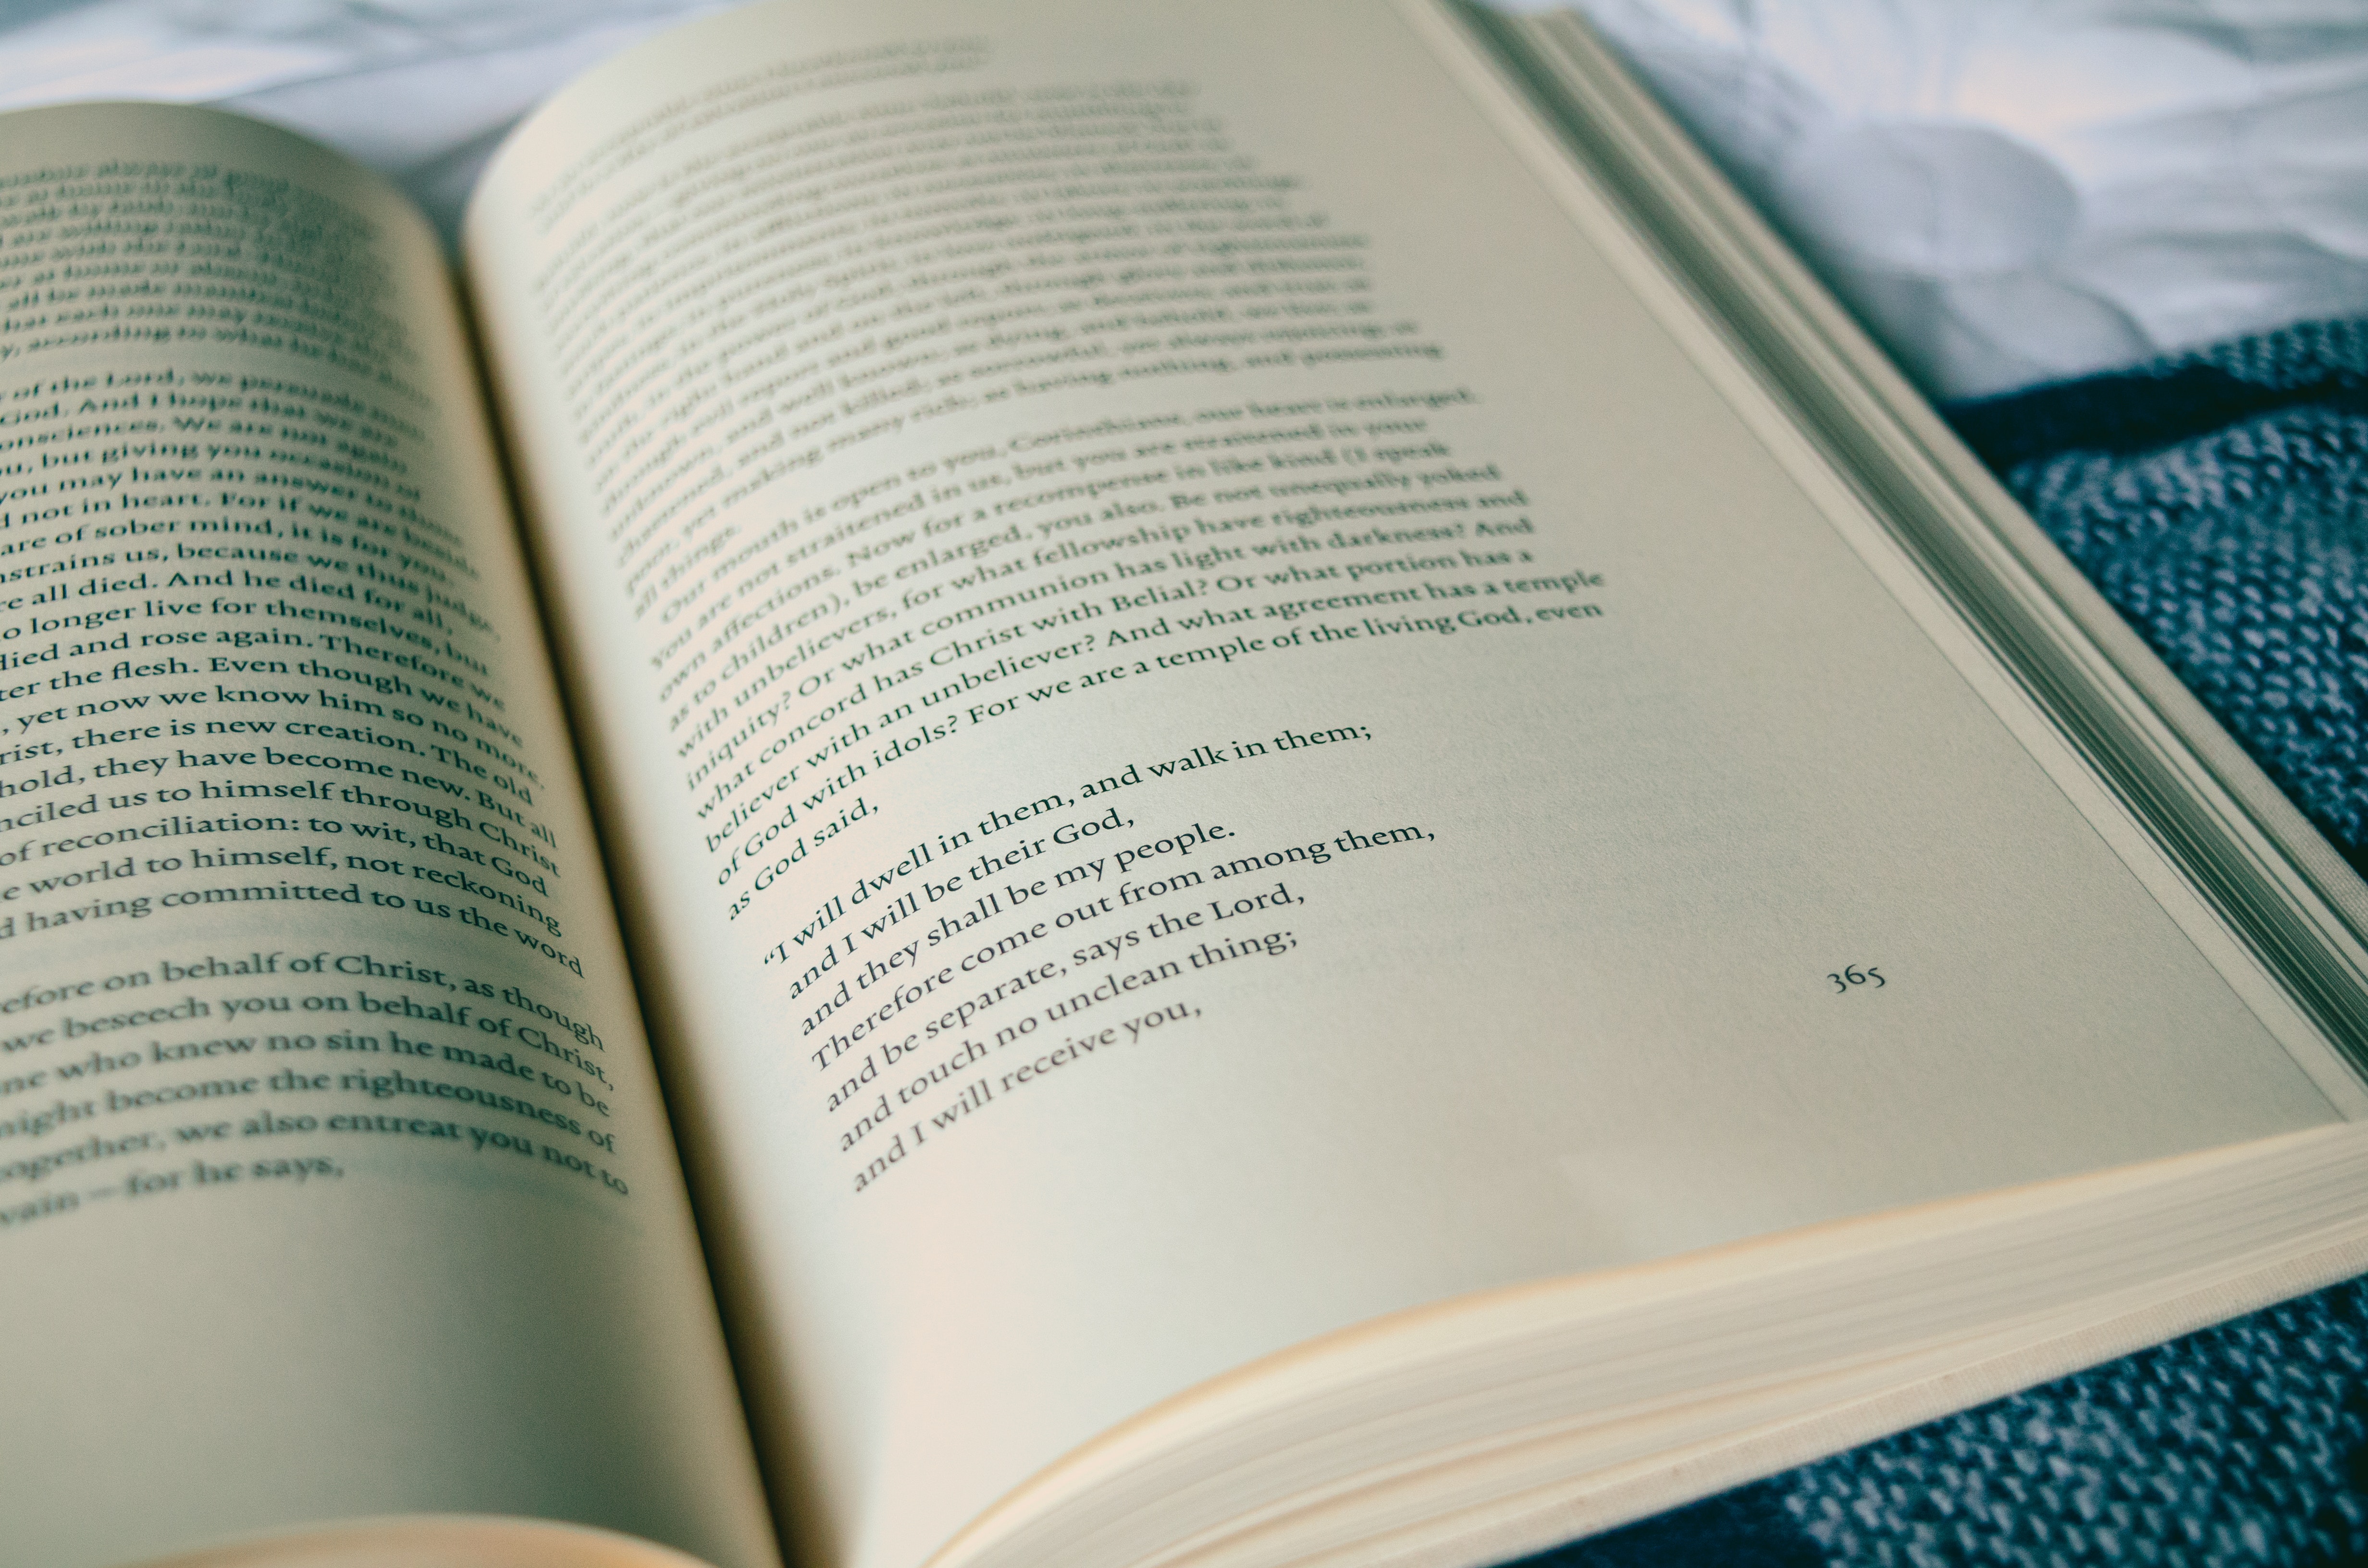
book, text, publication, font, Material property, novel, paper, reading, book cover, writing, fiction, illustration